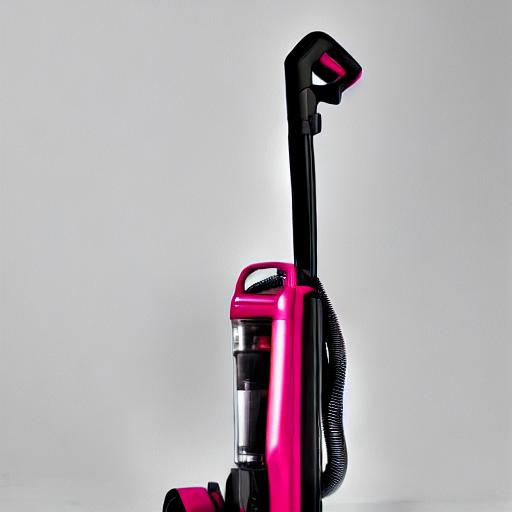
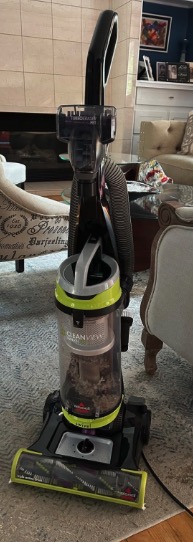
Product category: items_vacuum
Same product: no